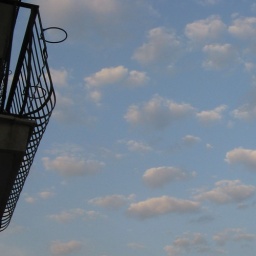
Today: decorative balconies and window bars spotted in Italy